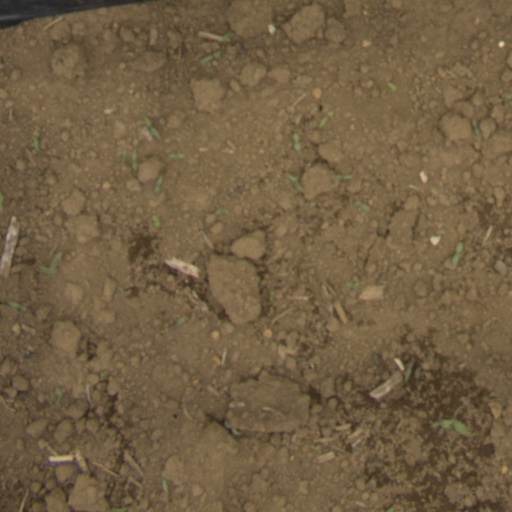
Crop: Jerusalem artichoke